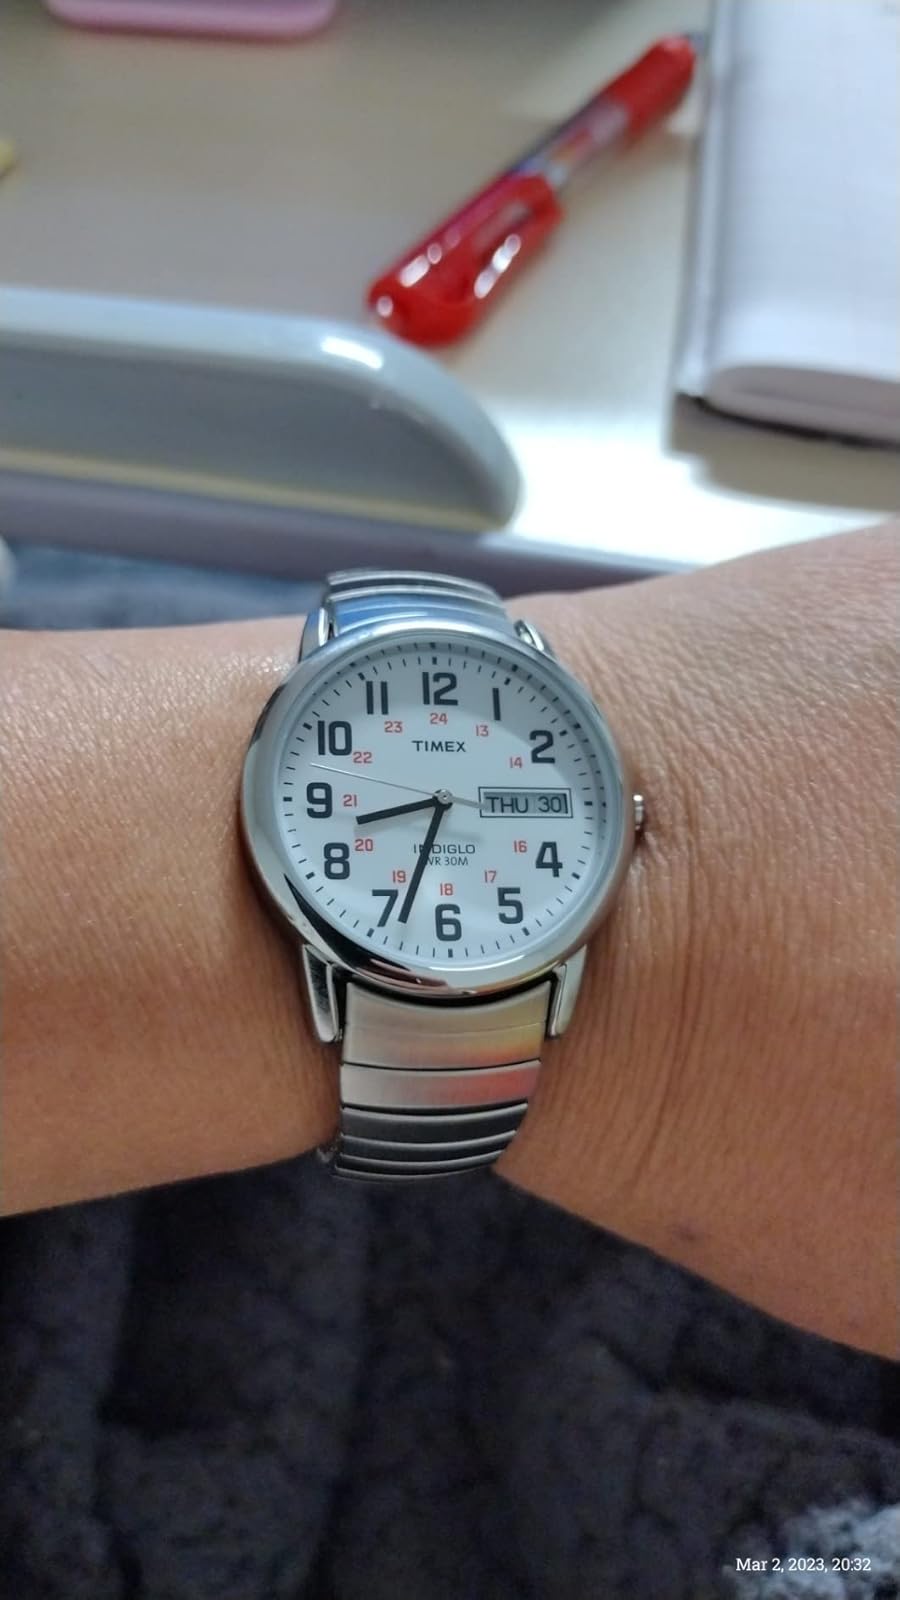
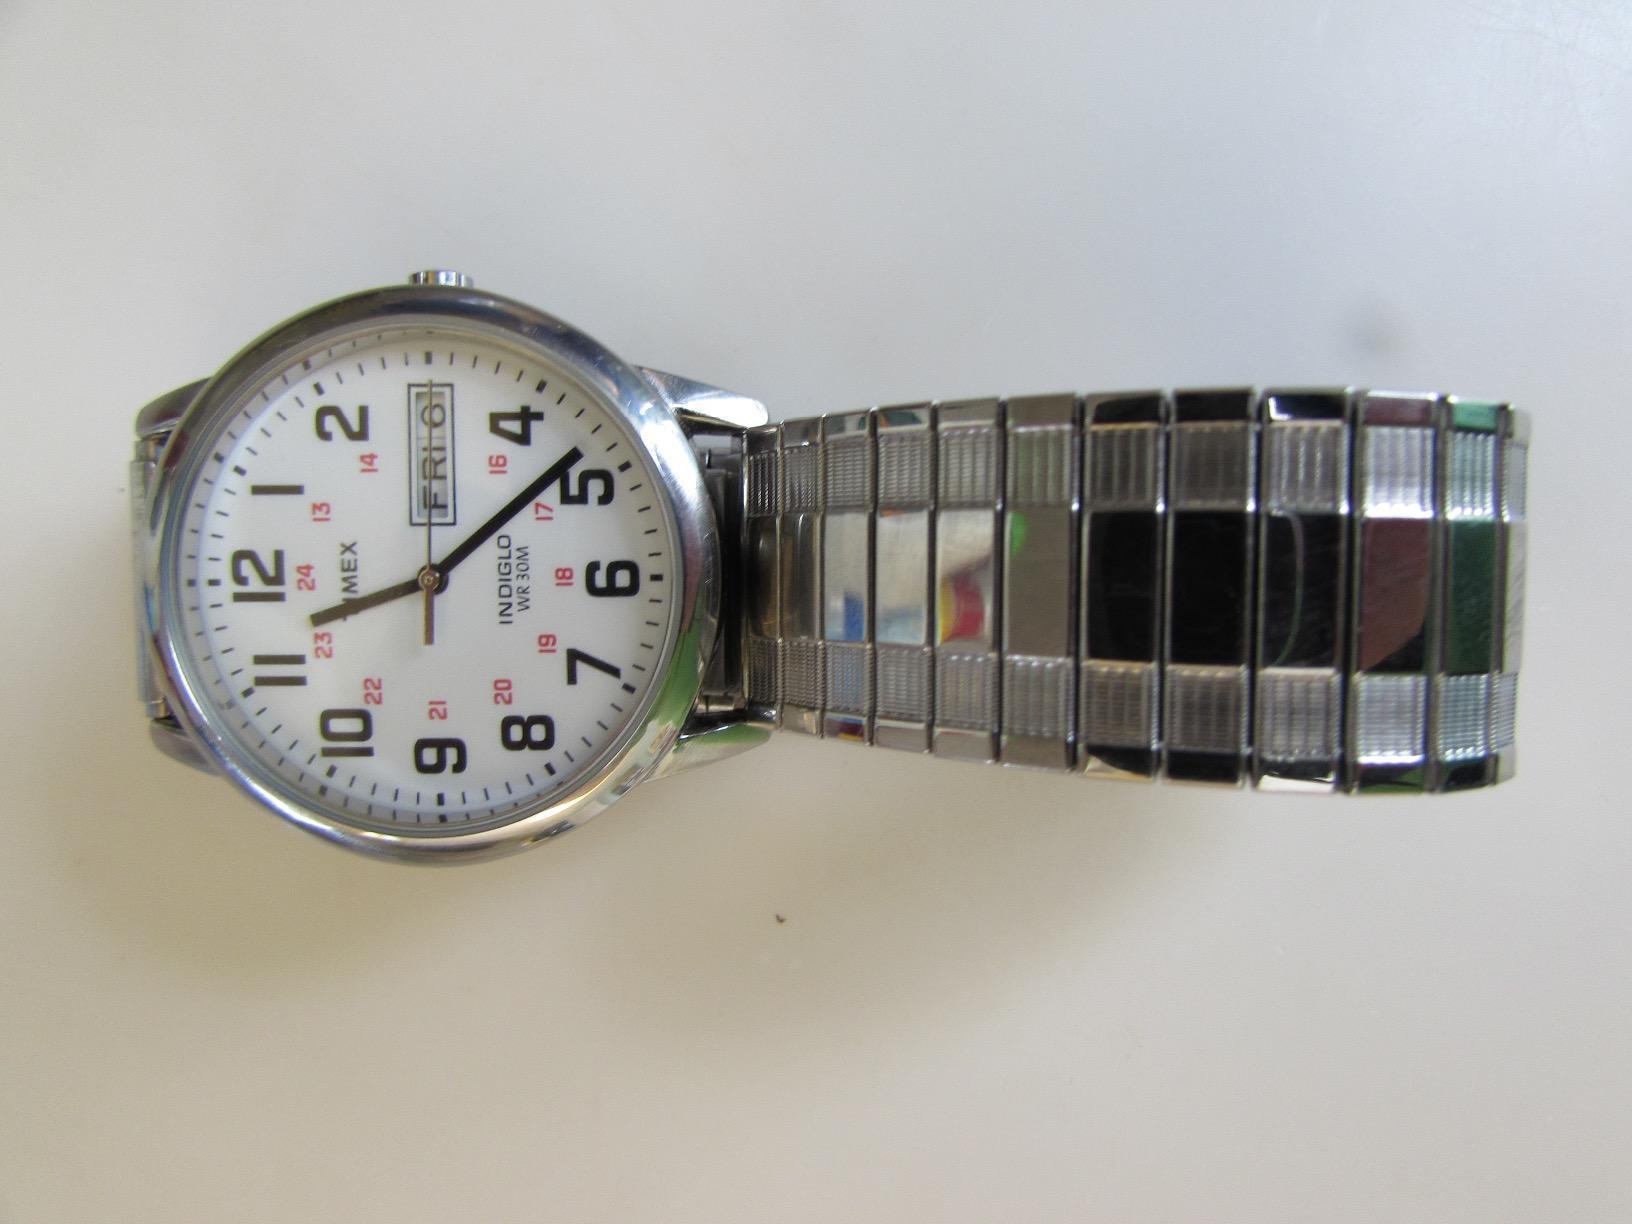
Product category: accessories_watch
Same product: yes